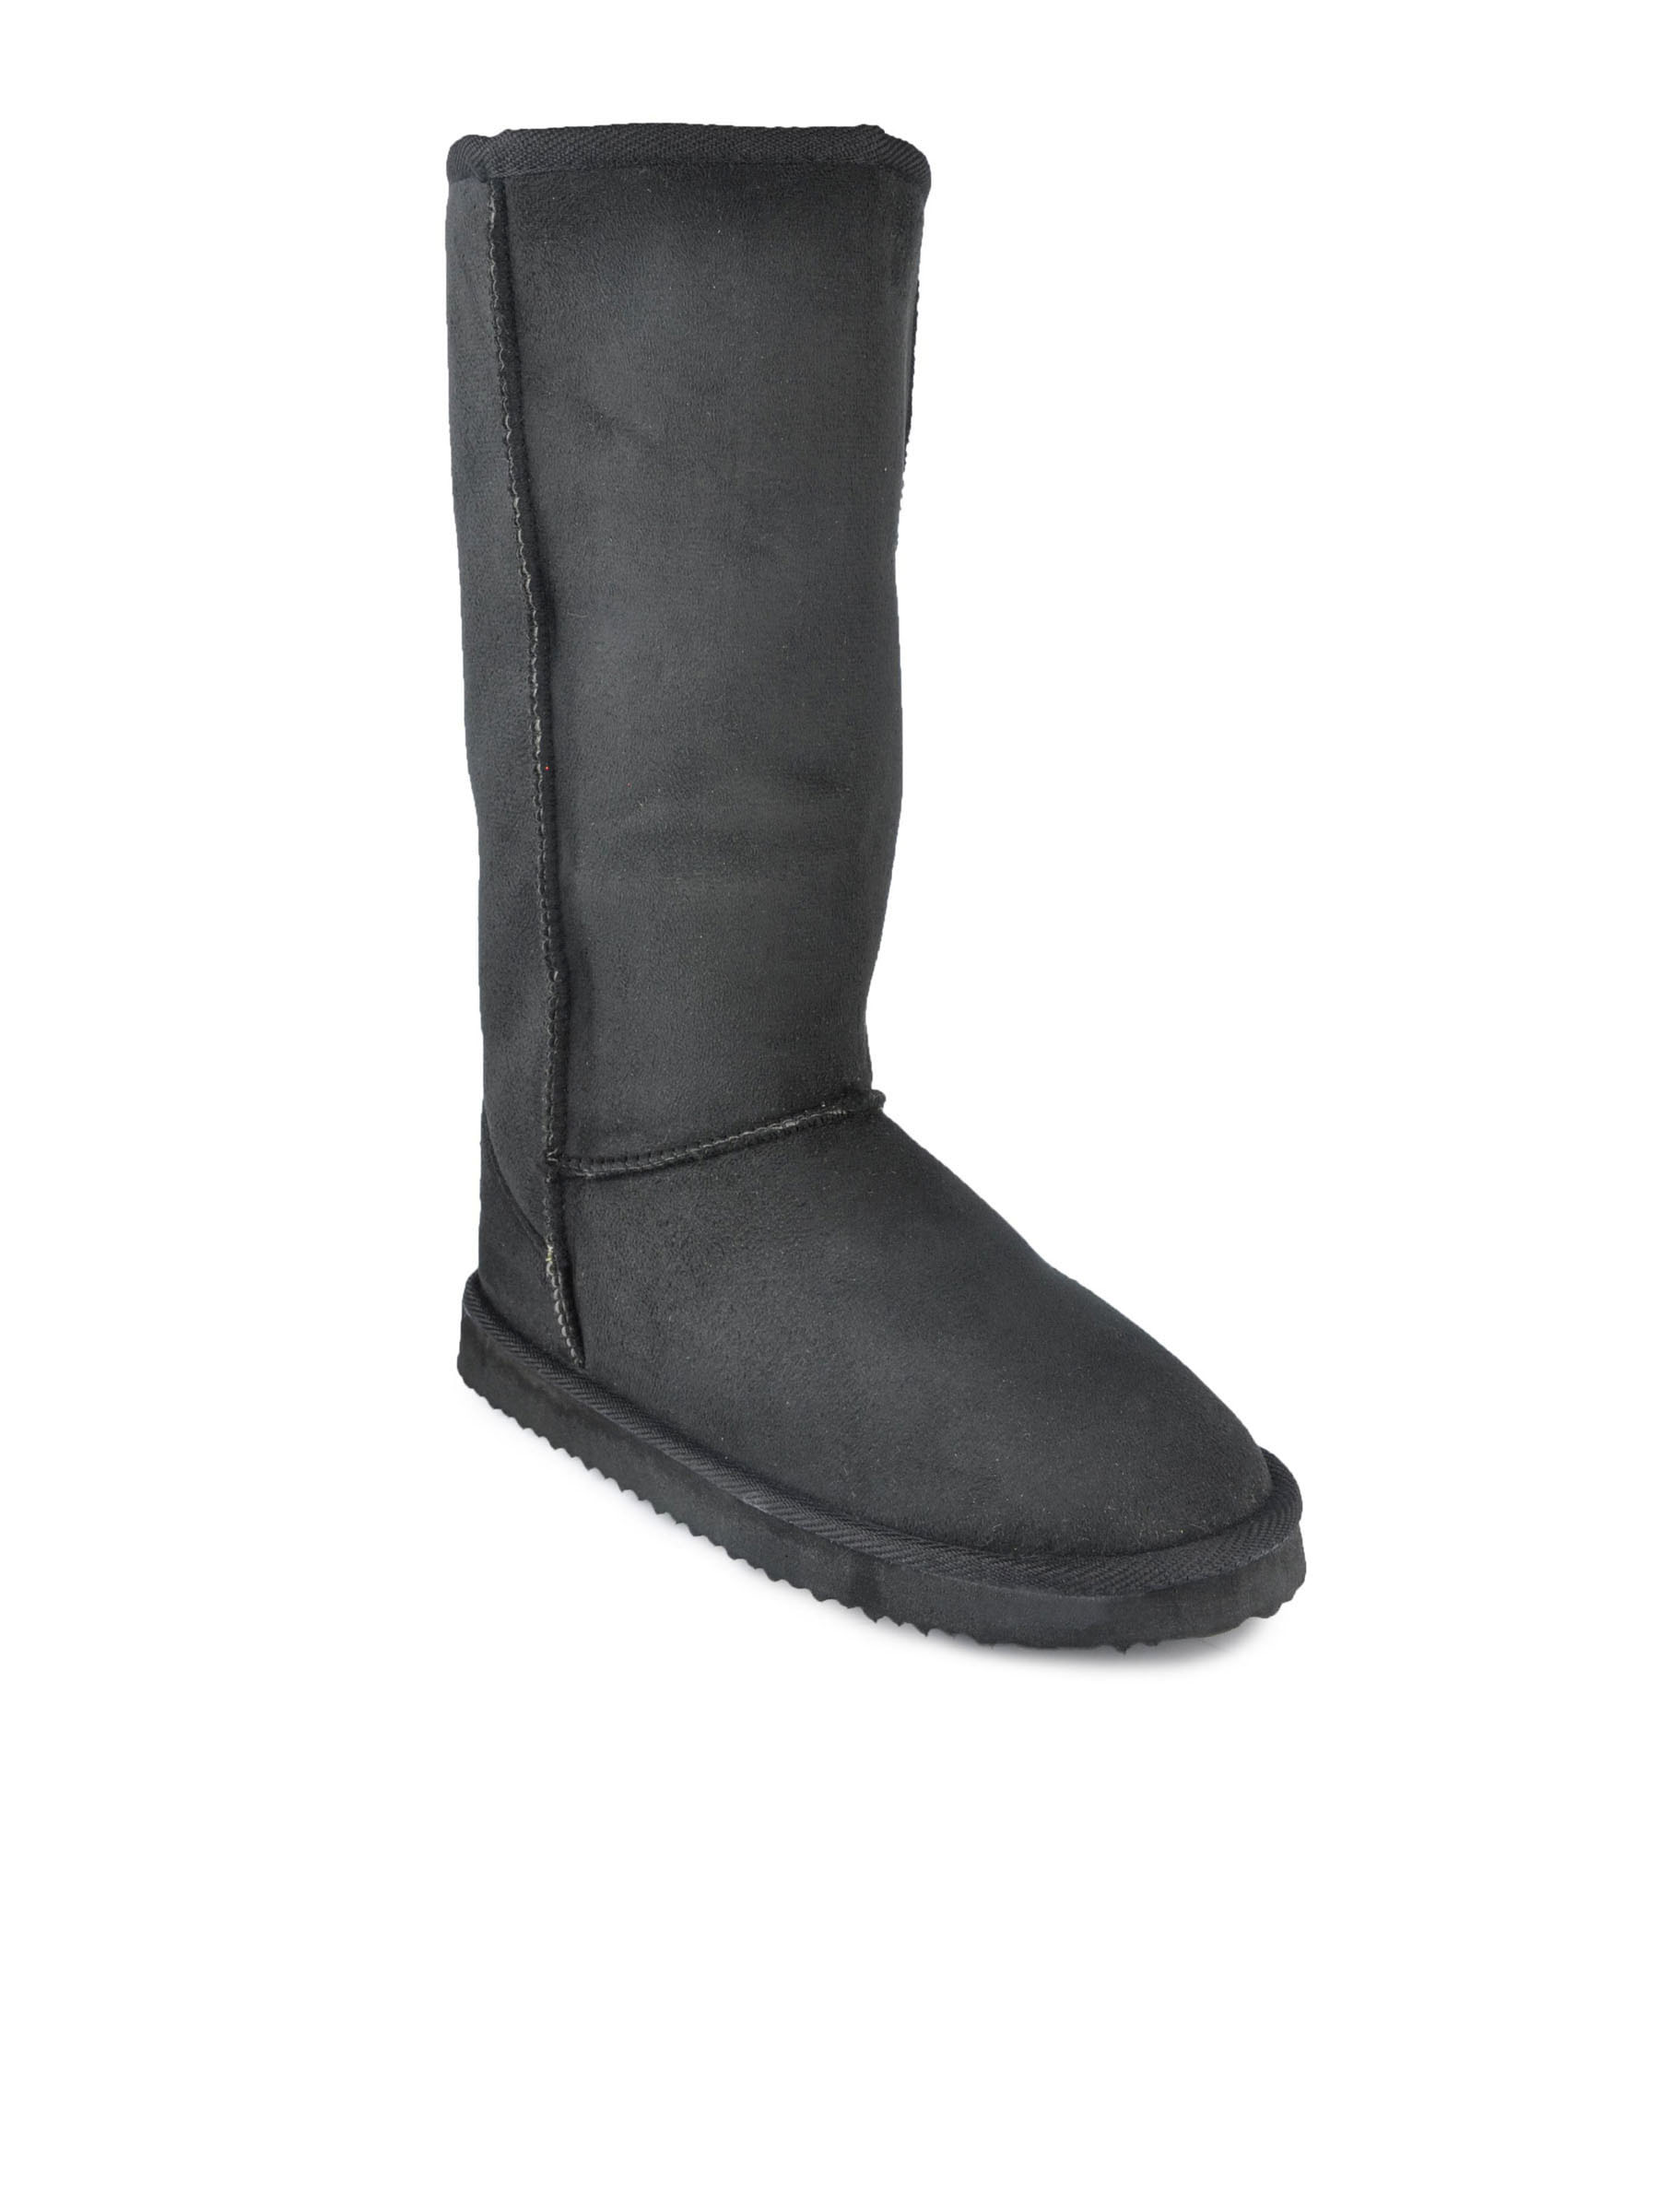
Carlton London Women Black Boots
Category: Footwear / Shoes / Flats
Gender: Women
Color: Black
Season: Winter 2012
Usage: Casual